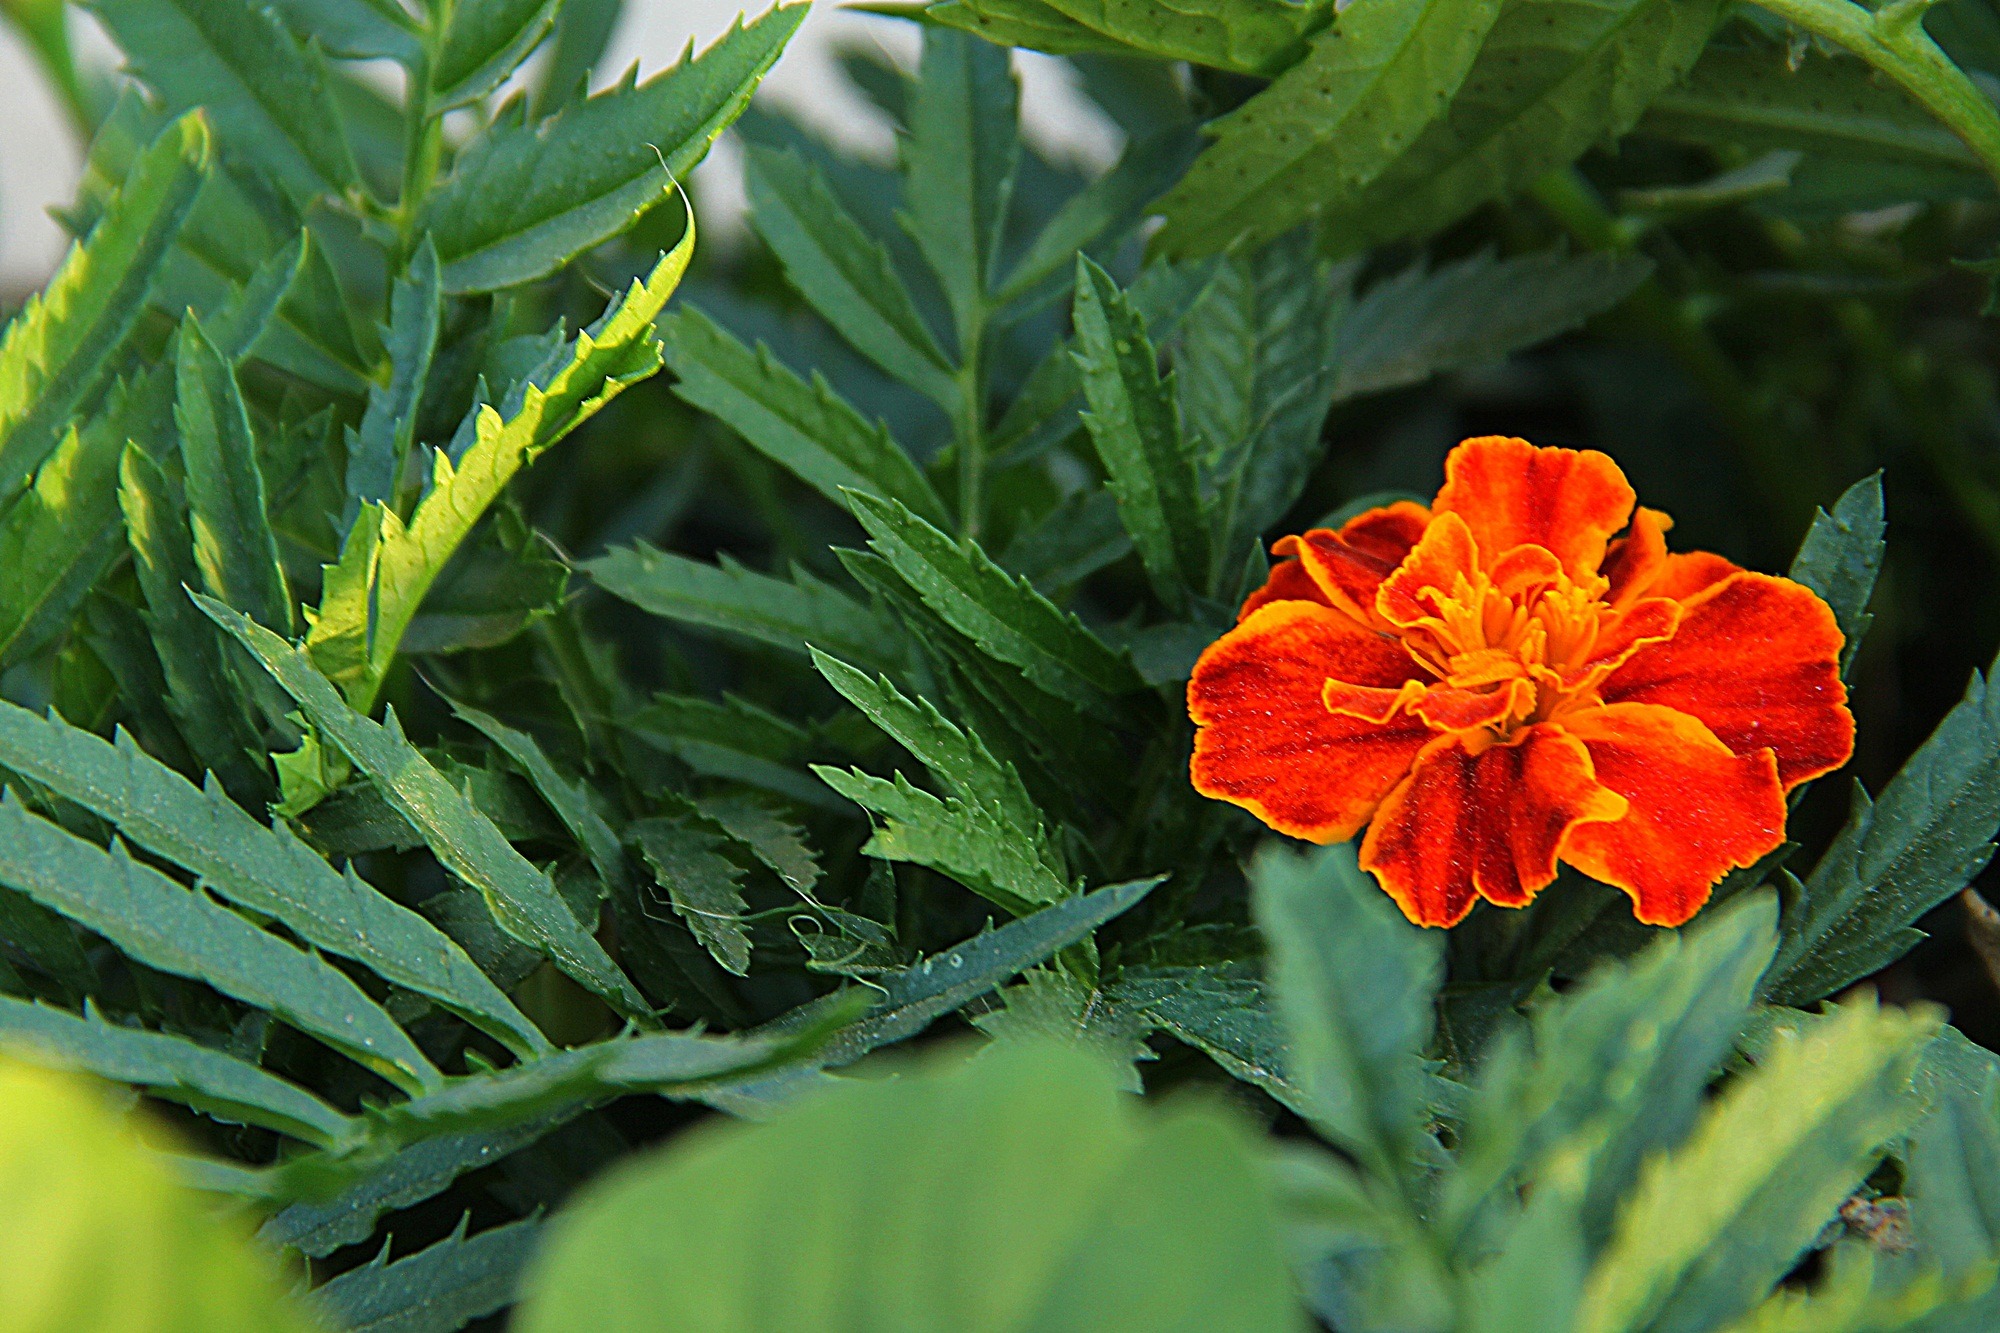
nature, blossom, plant, stem, leaf, flower, petal, bloom, floral, environment, green, herb, natural, botany, agriculture, flora, botanical, wildflower, outdoors, vegetation, horticulture, organic, macro photography, flowering plant, land plant